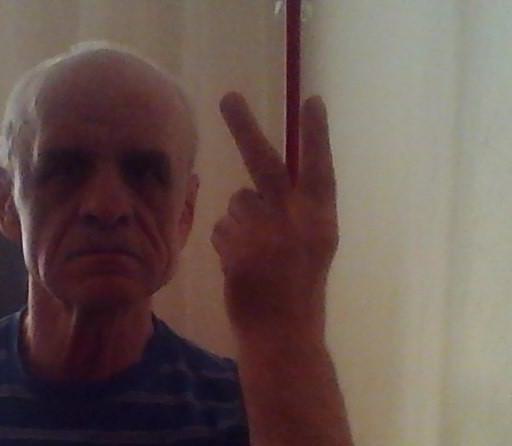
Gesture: peace_inverted